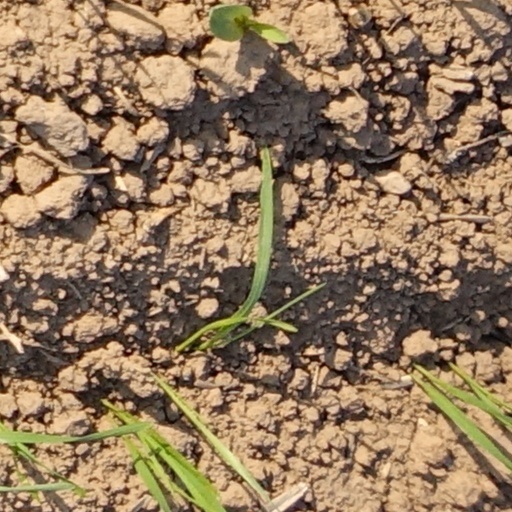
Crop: wheat